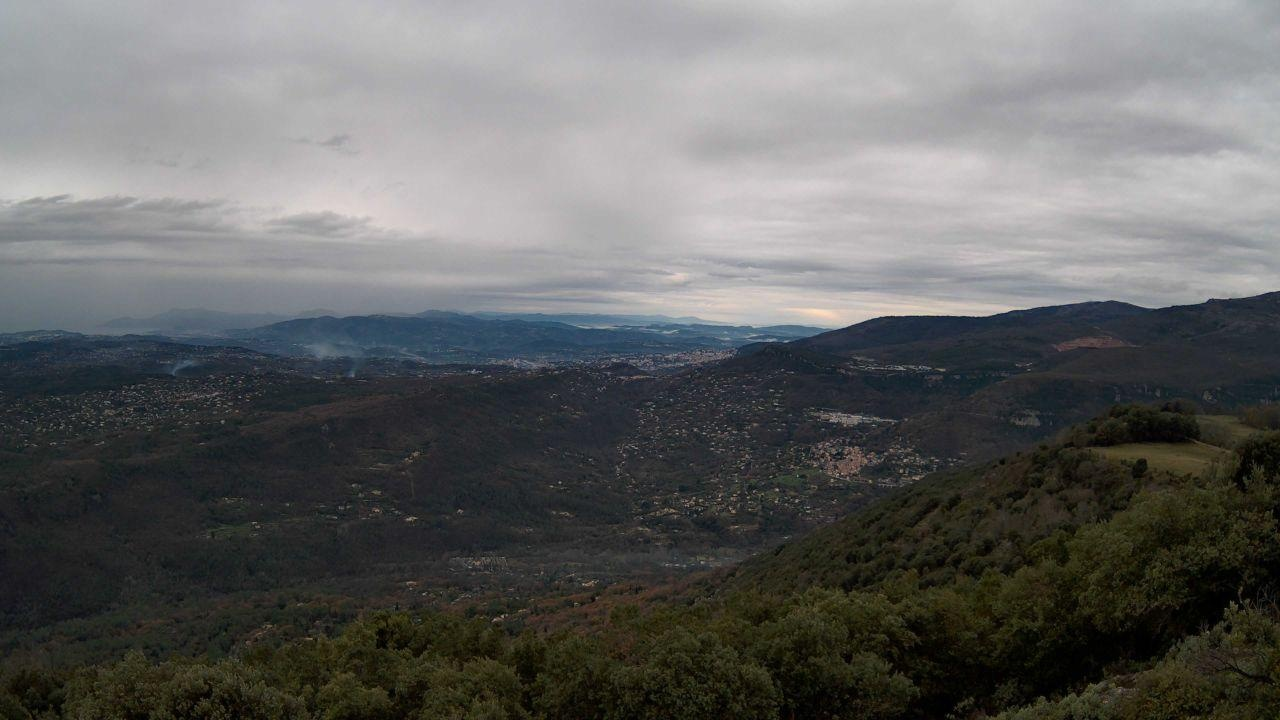
Fire: no
Smoke: yes